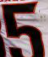
Number: 5